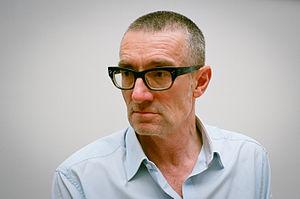
Thomas Hirschhorn est un artiste suisse né le 16 mai 1957 à Berne.